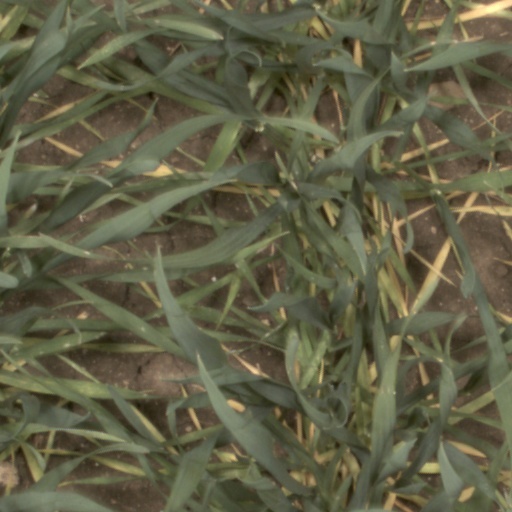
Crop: wheat